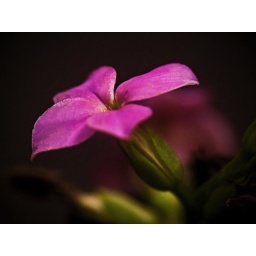
pink flower shor with a raynox macro lense and a flash into umbrella behind camera triggered by a sync cord